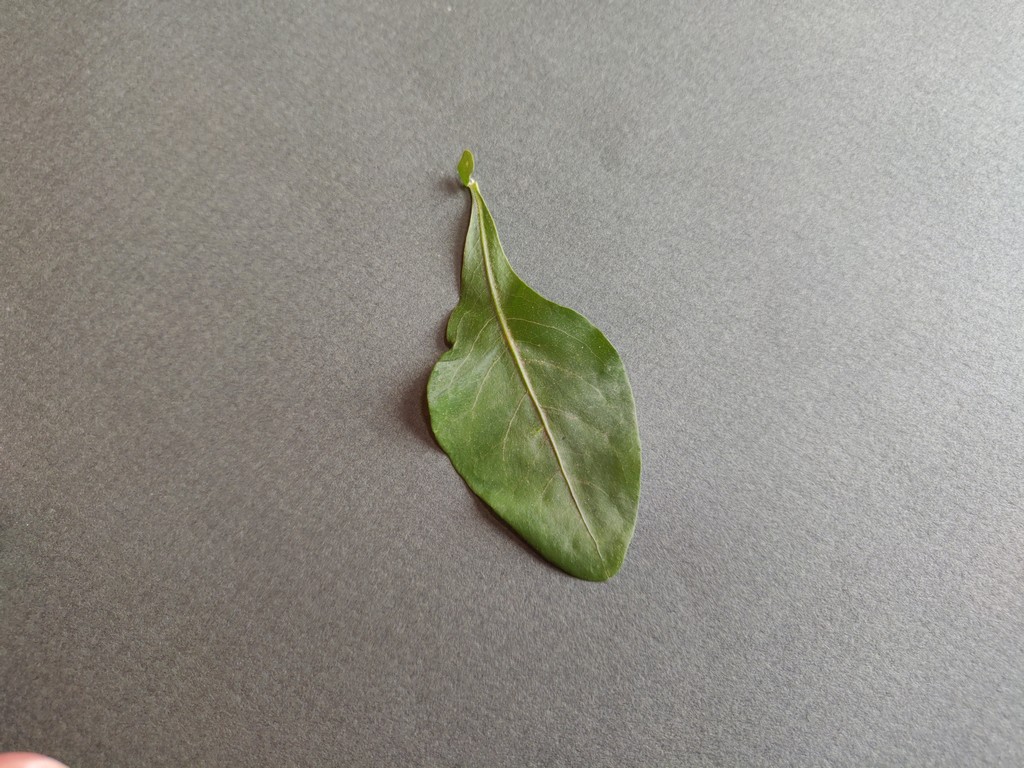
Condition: Healthy
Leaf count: single
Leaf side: front